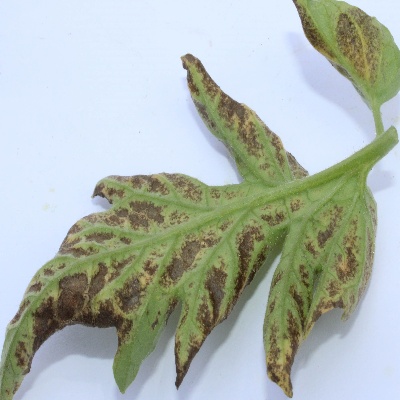
Crop: Tomato
Condition: septoria leaf spot